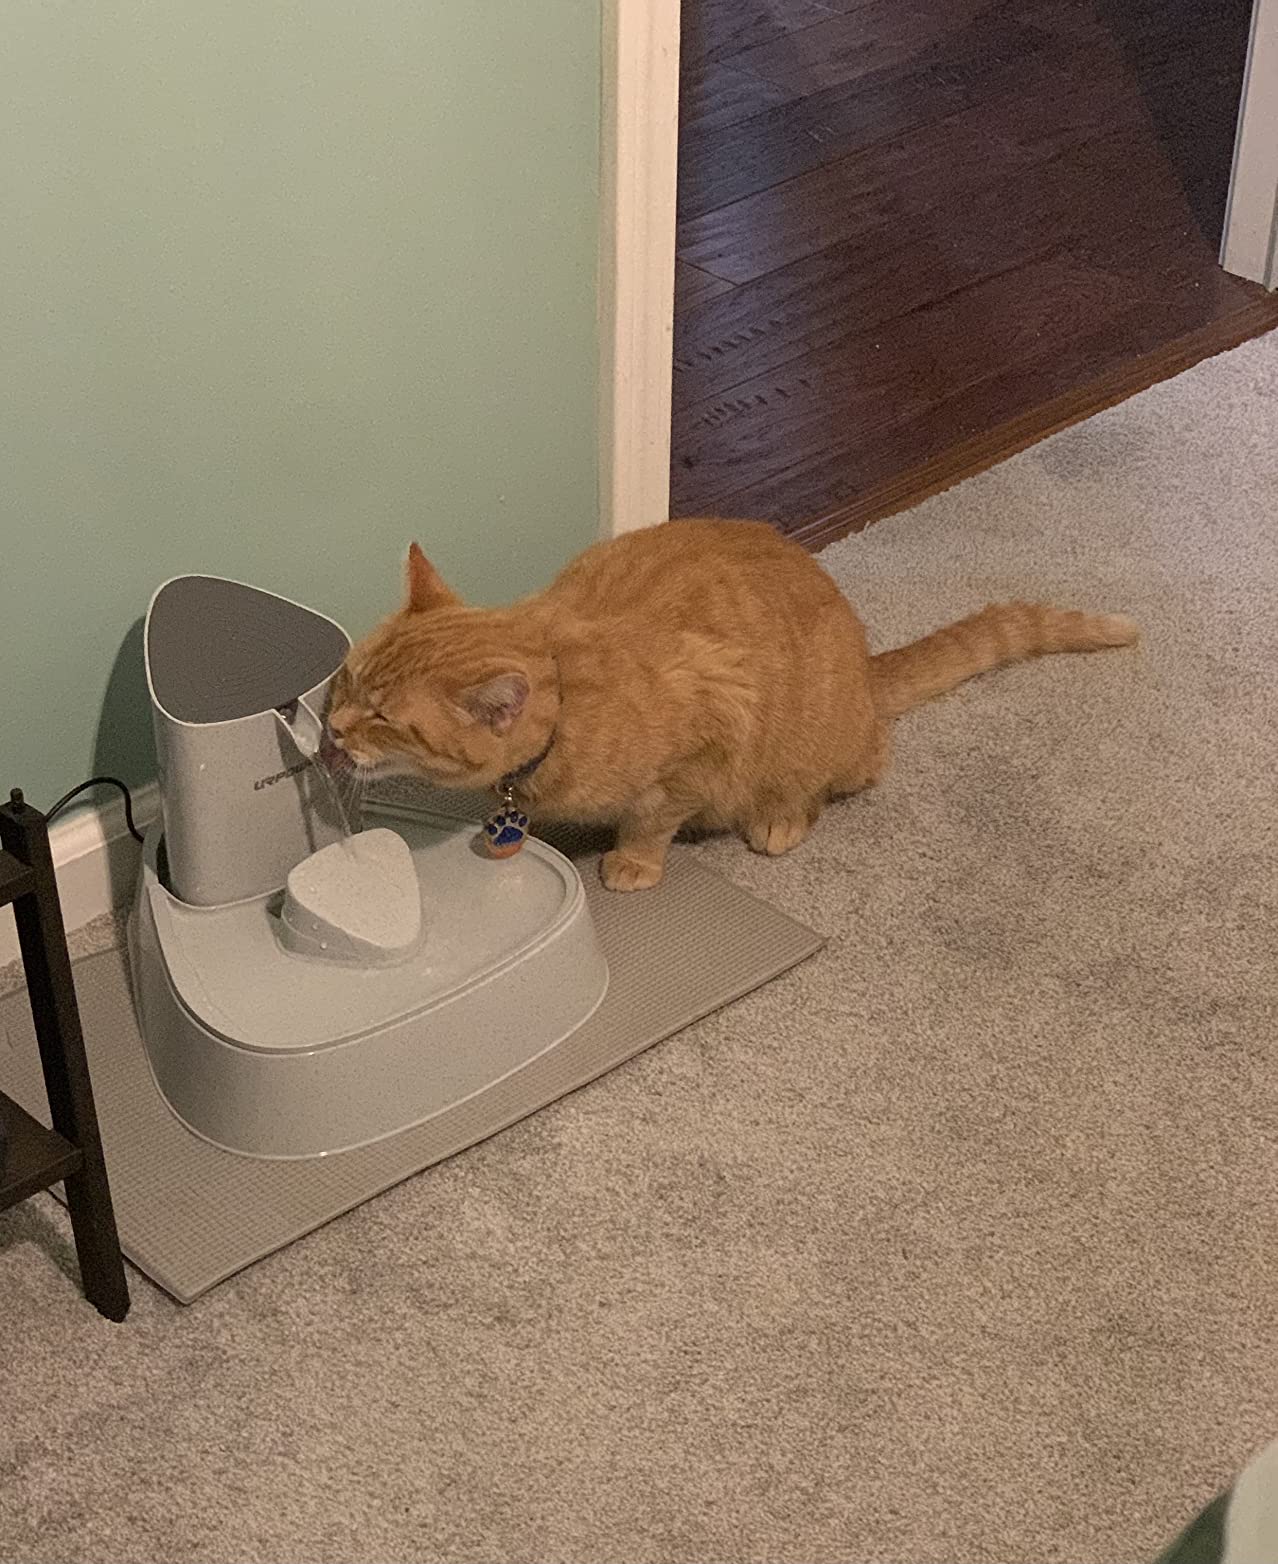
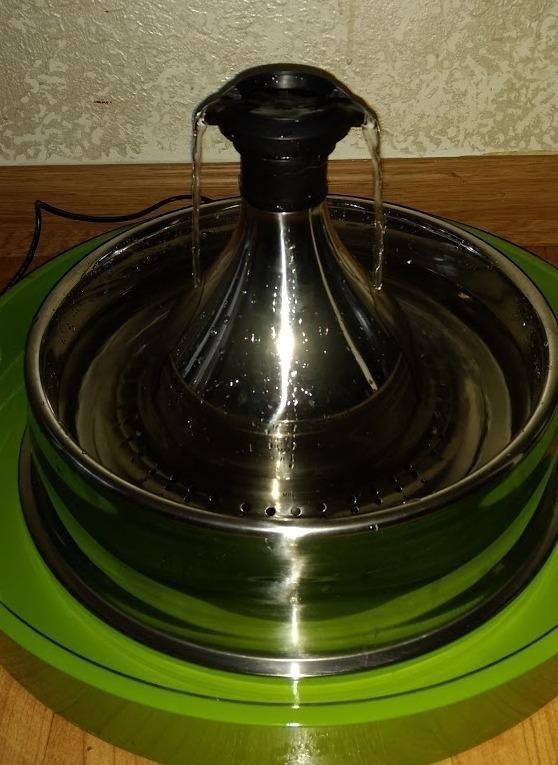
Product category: items_bowl
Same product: no